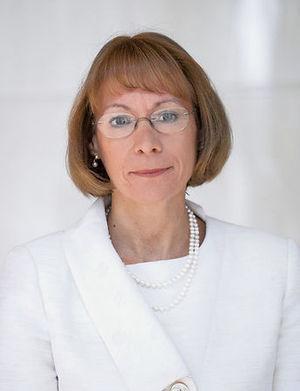
Nancy McKinstry, née le 4 janvier 1959, est une femme d'affaires américaine, qui vit aux Pays-Bas, et est PDG et président du conseil d'administration de Wolters Kluwer depuis septembre 2003, et membre du bureau exécutif depuis juin 2001.